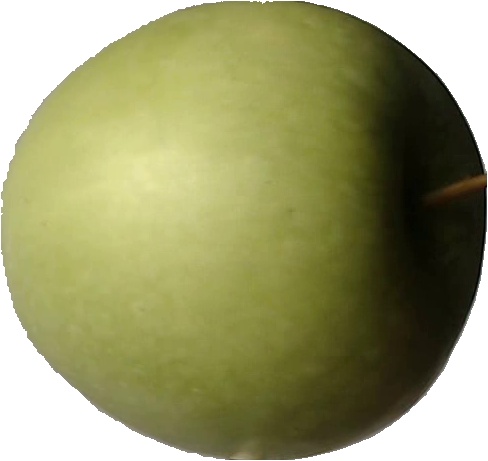
Label: apple_granny_smith_1